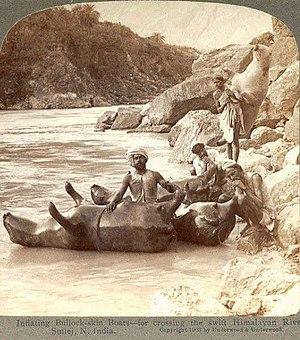
Une bouée en peau ou flotteurs en peau gonflée est une bouée, réalisée à partir de la peau d'un animal mort, puis gonflée, utilisée depuis la préhistoire pour traverser ou naviguer sur des rivières.